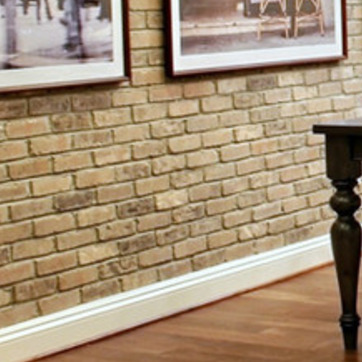
Material: brick